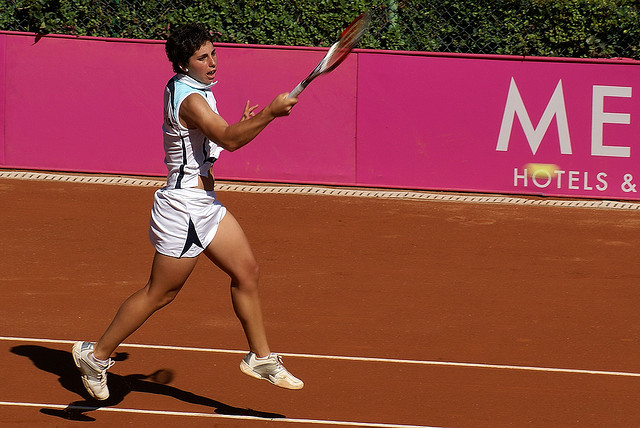
một người phụ nữ đang nhảy lên để đánh quả bóng tennis